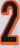
Number: 2